The Yankee

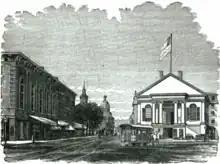
Neal's gymnasium in Portland's Market House was Maine's first athletic program.

"The Yankee" documented and offered commentary upon the period's nationally relevant social and political topics, such as the nullification crisis, the Tariff of Abominations, Andrew Jackson's spoils system, lotteries, temperance, women's rights, and the Maine-New Brunswick border issues that led to the 1838–1839 Aroostook War between the United States and the United Kingdom. He published a "vigorous campaign" of seventeen articles against lotteries over the course of 1828, claiming they encourage idle and reckless behavior among patrons, an argument he first conveyed in his novel "Logan" (1822). On a local level, Neal's advocacy in "The Yankee" contributed toward municipal funding being designated for the construction of Portland's first sidewalks.